Riverside, The Farnsley–Moremen Landing

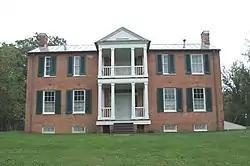
Farnsley–Moremen house

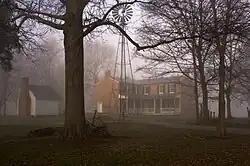
The back of the Farnsley–Moreman house on a foggy late winter morning

Riverside, The Farnsley–Moremen Landing is a historic farm and house in south end Louisville, Kentucky, along the banks of the Ohio River. The house is a red brick I-house with a two-story Greek Revival.